Colletot

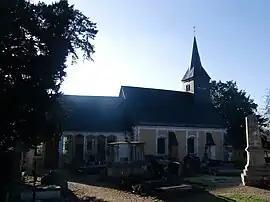
The church in Colletot

Colletot is a commune in the Eure department in northern France.